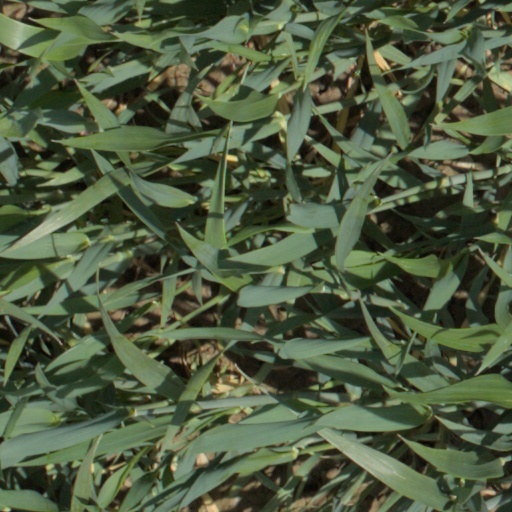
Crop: wheat